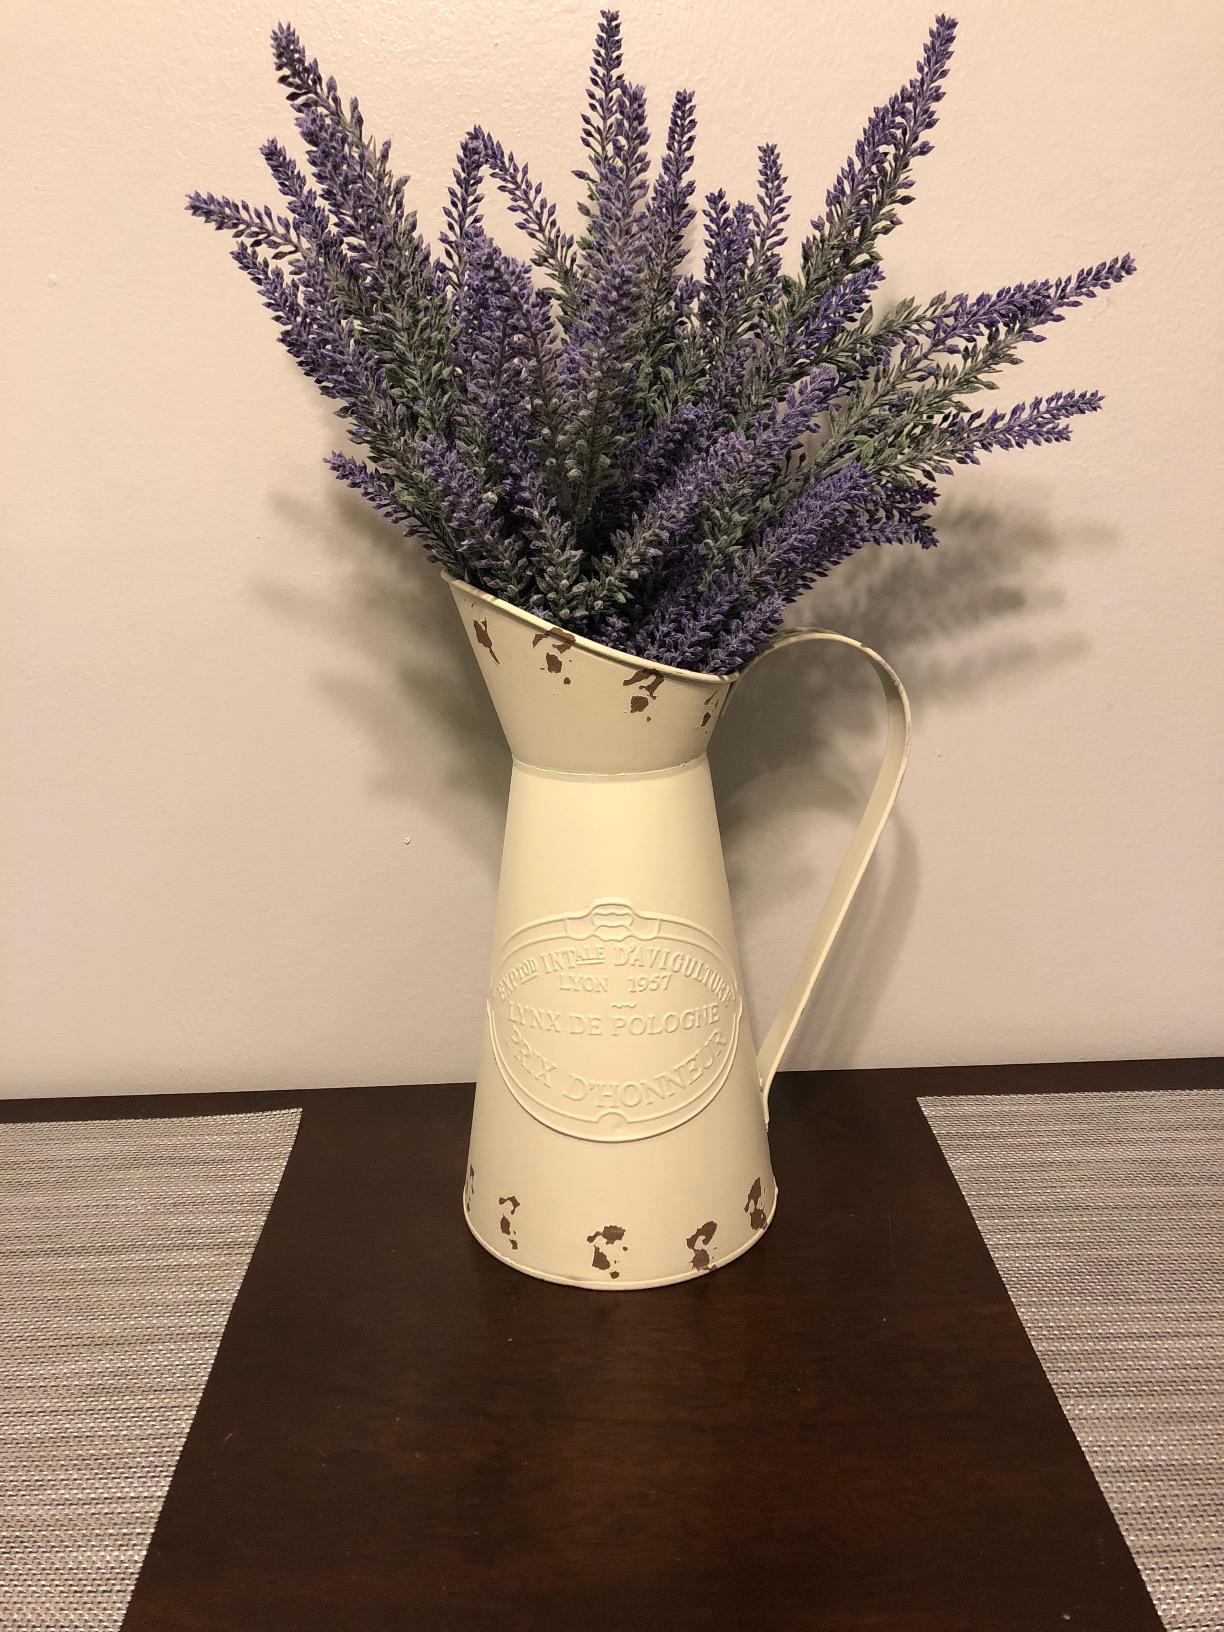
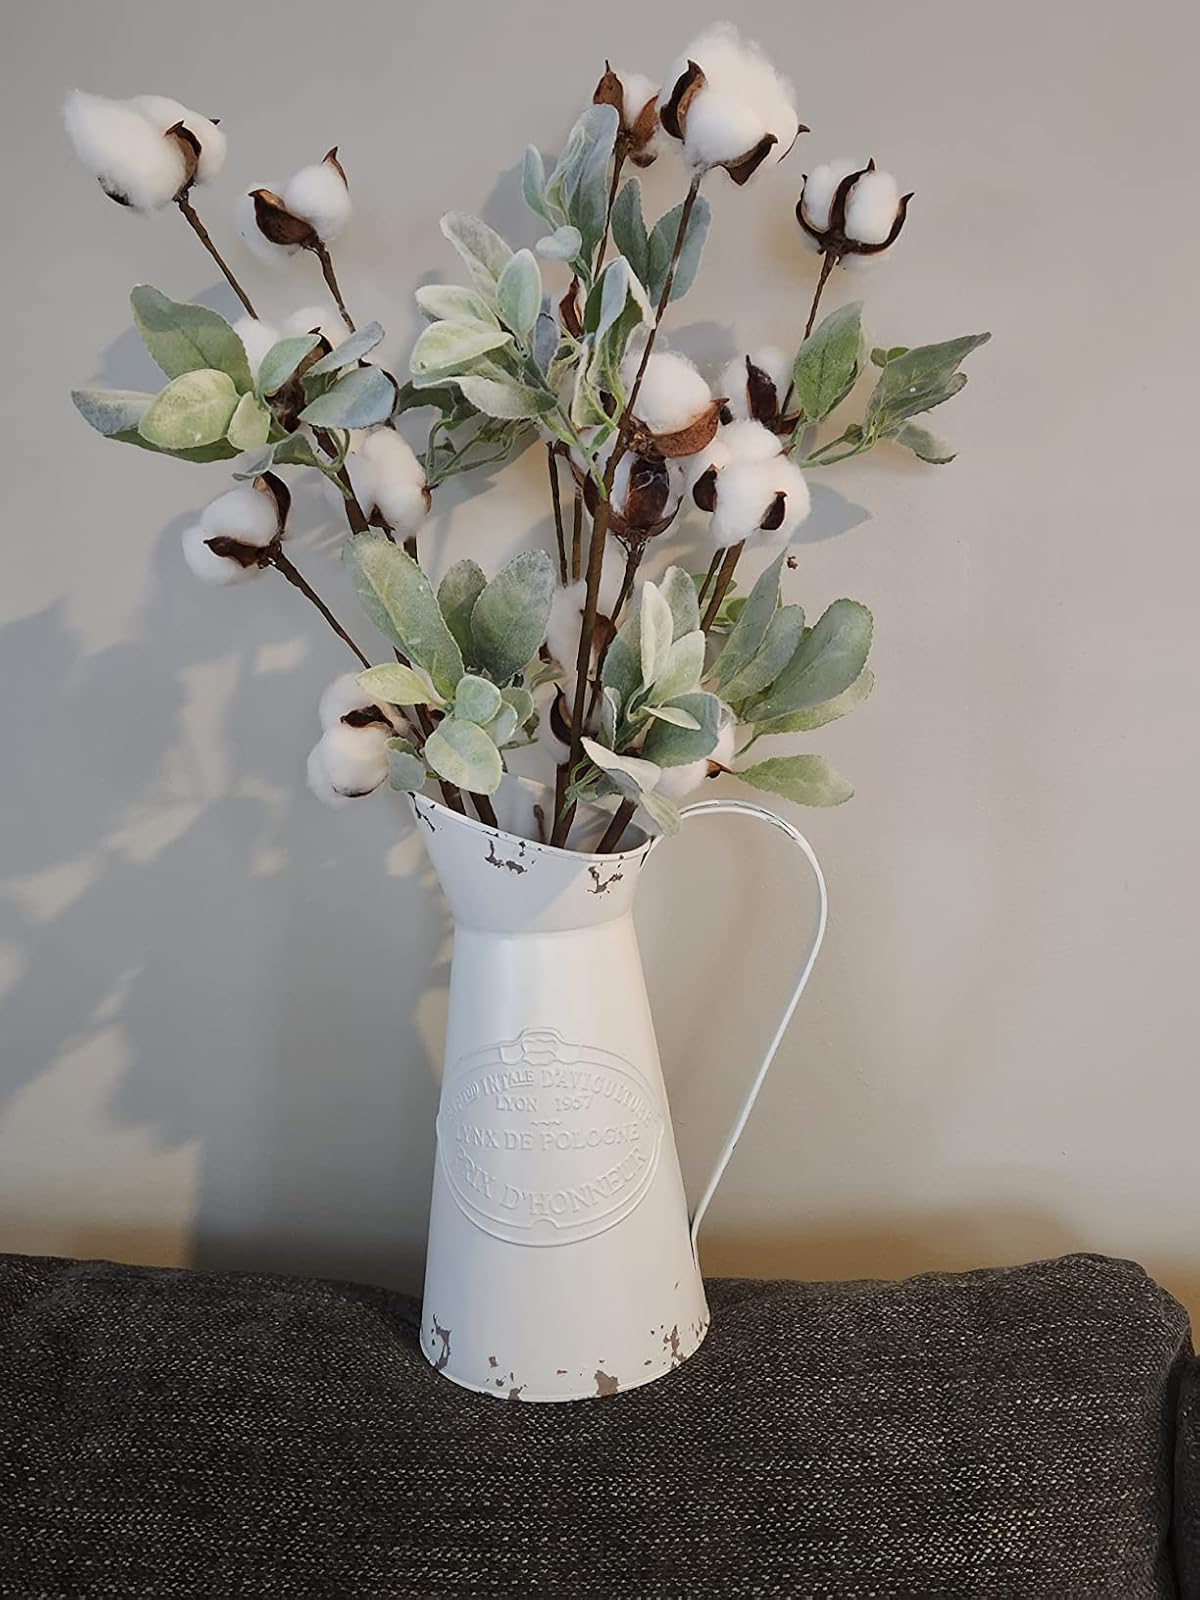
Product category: vase
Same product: yes